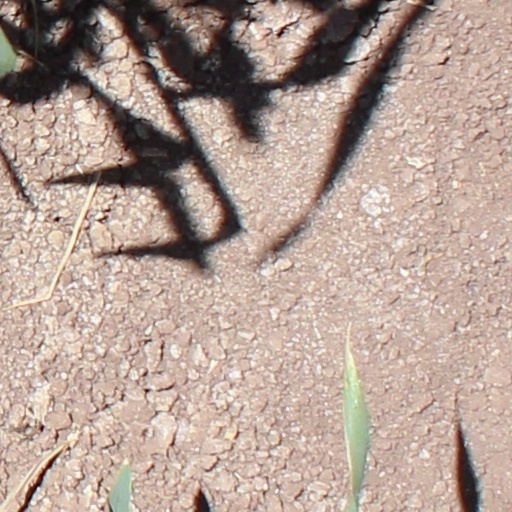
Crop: wheat